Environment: real
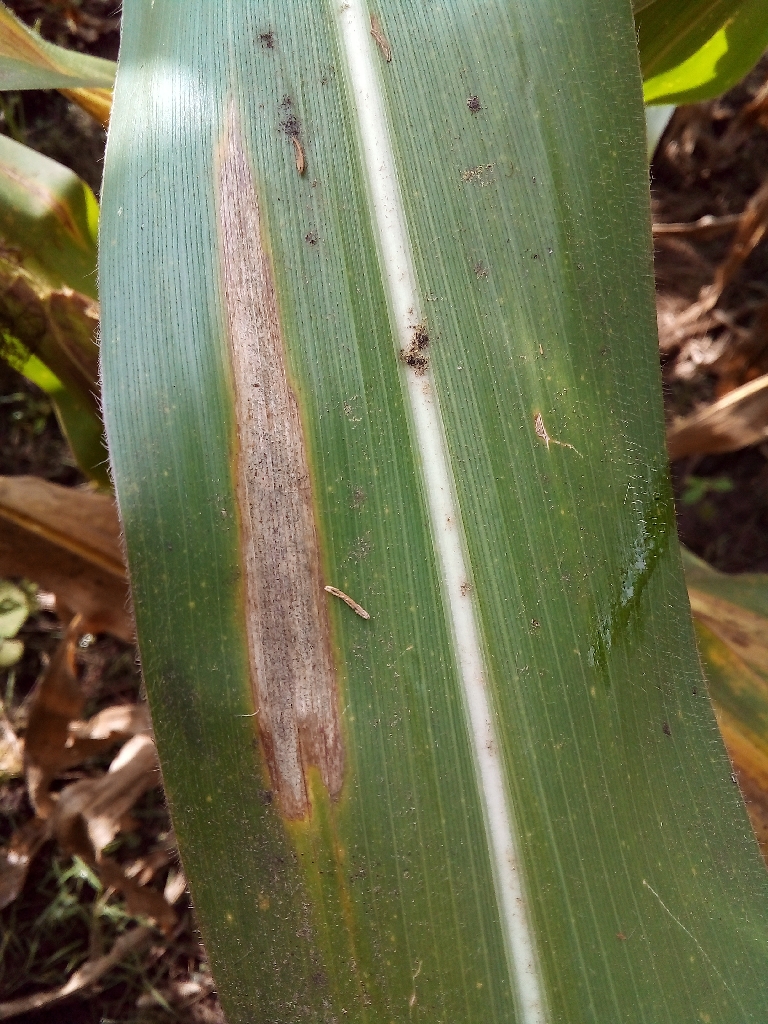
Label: northern_corn_leaf_blight